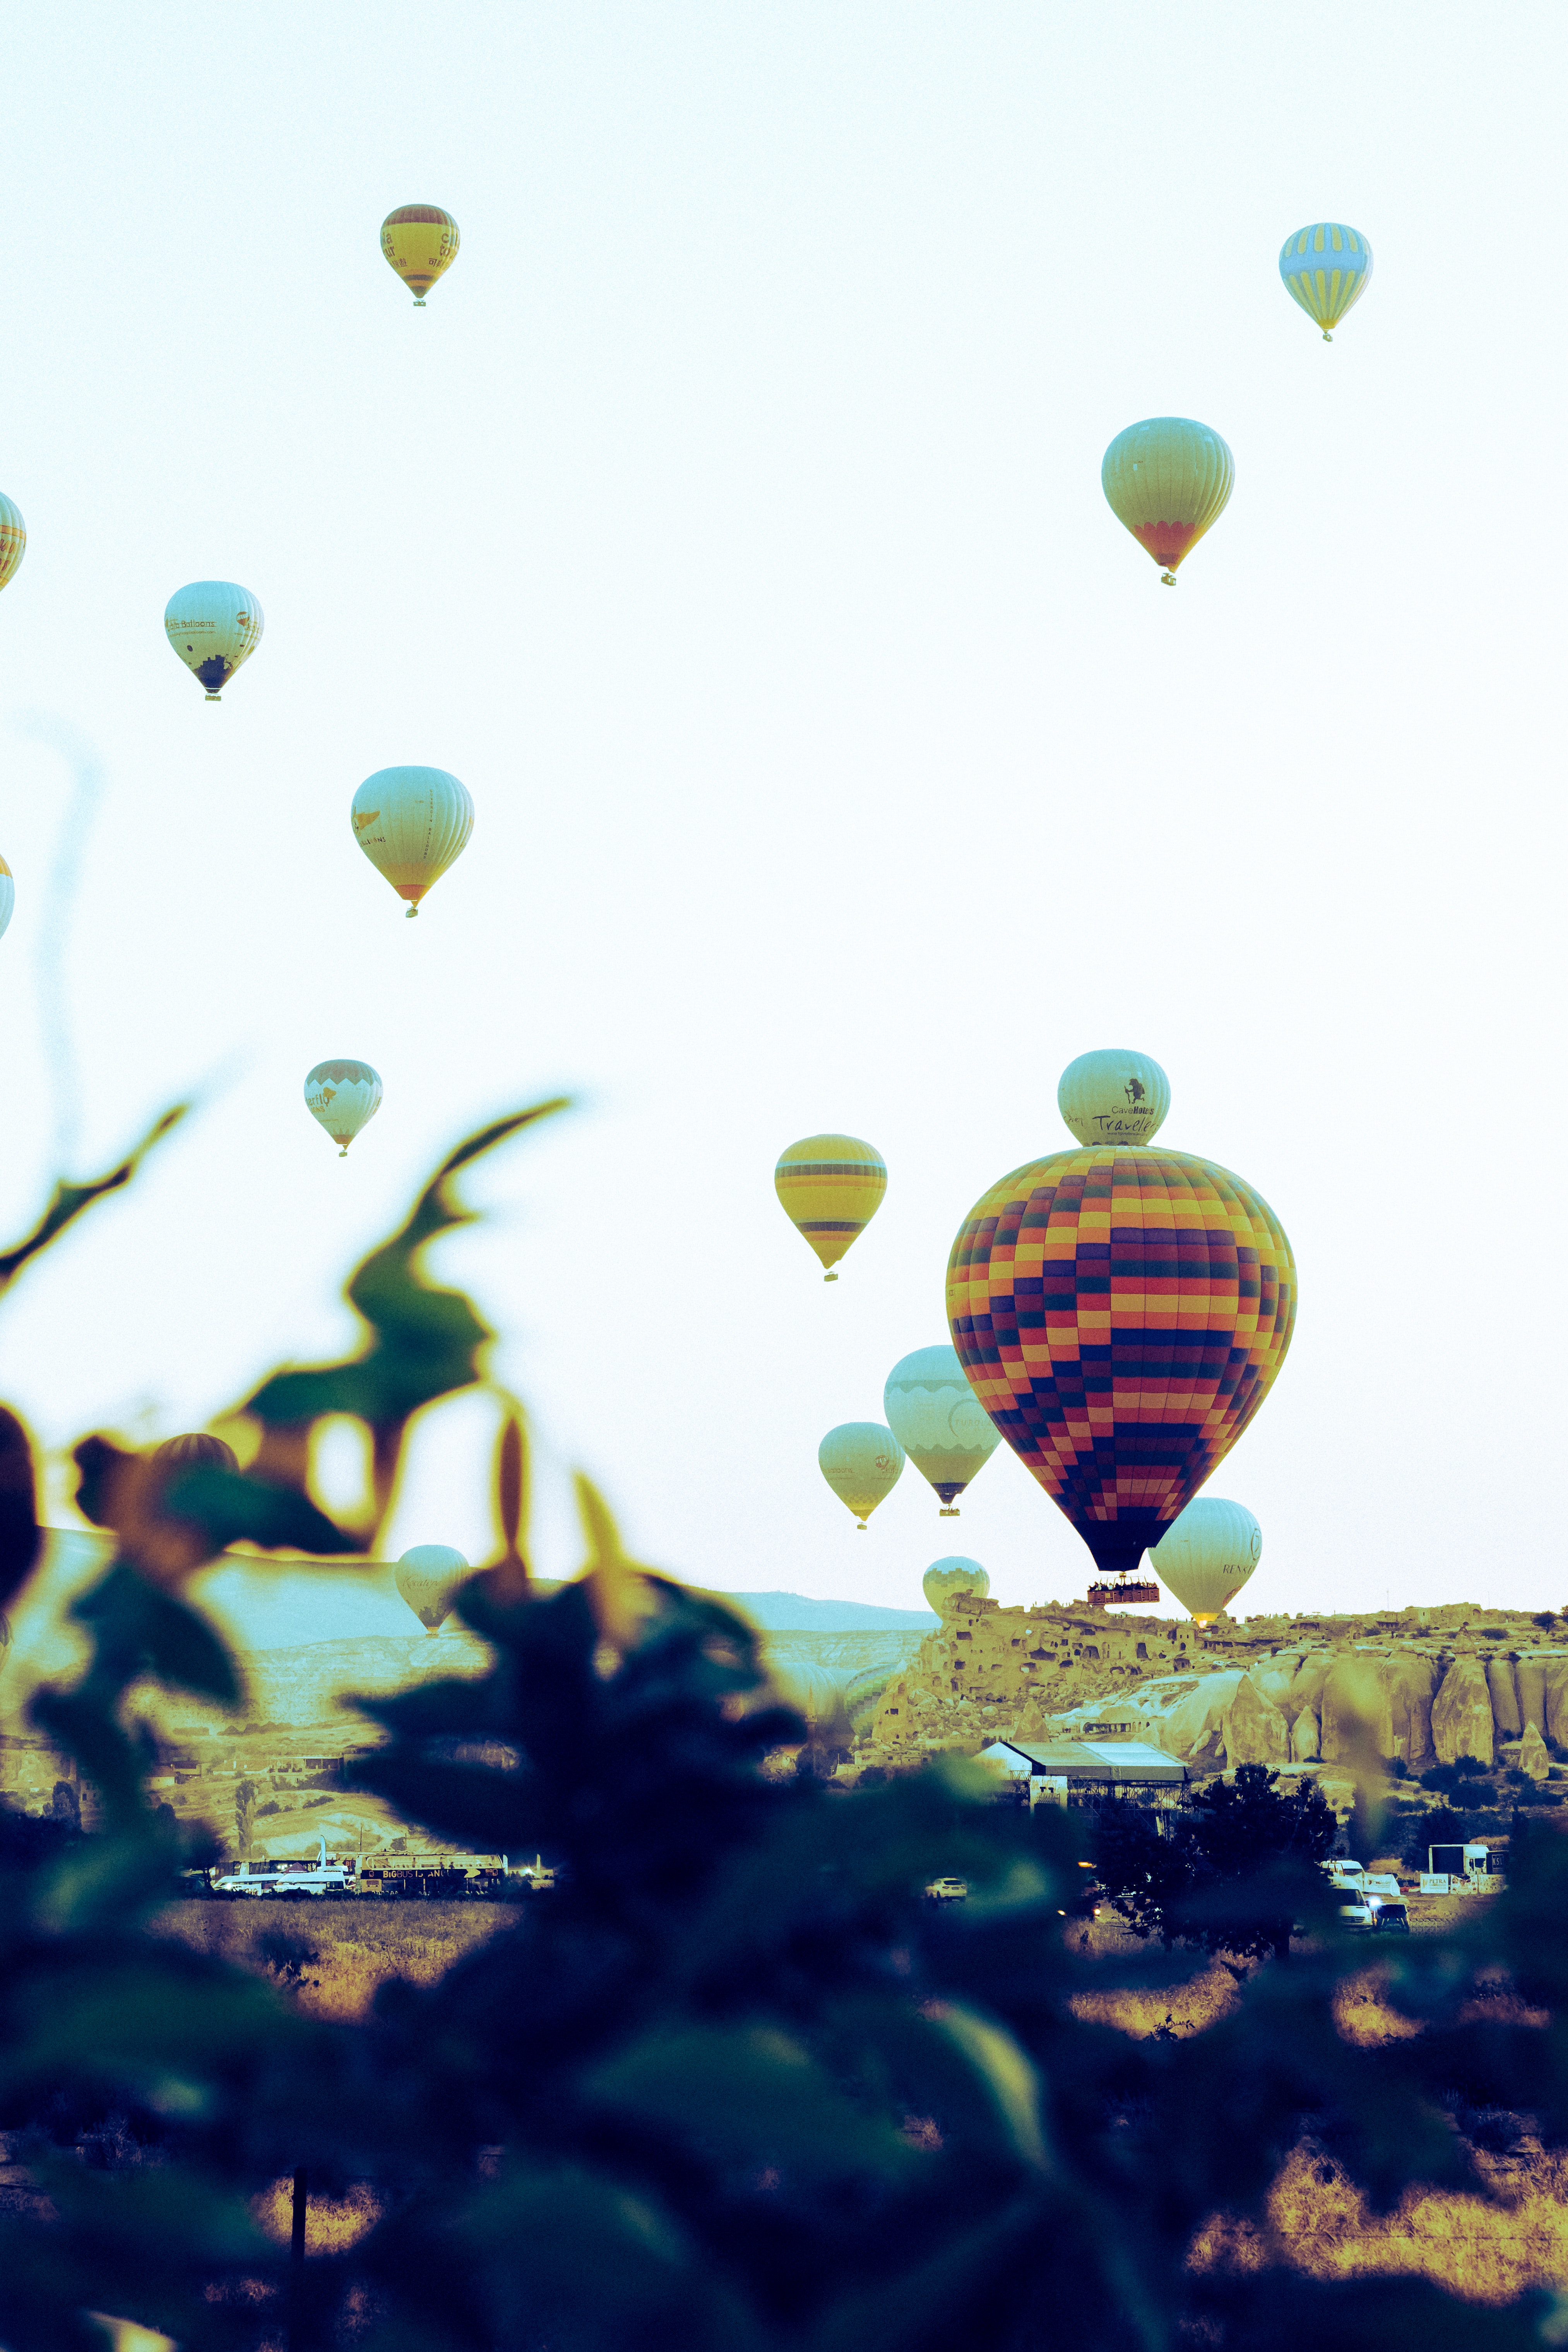
sky, aerostat, hot air ballooning, atmosphere, daytime, hot air balloon, nature, azure, natural environment, balloon, sunlight, cloud, biome, morning, landscape, air travel, recreation, fun, leisure, beauty, air sports, horizon, tree, party supply, grass, plant, stock photography, natural landscape, art, aircraft